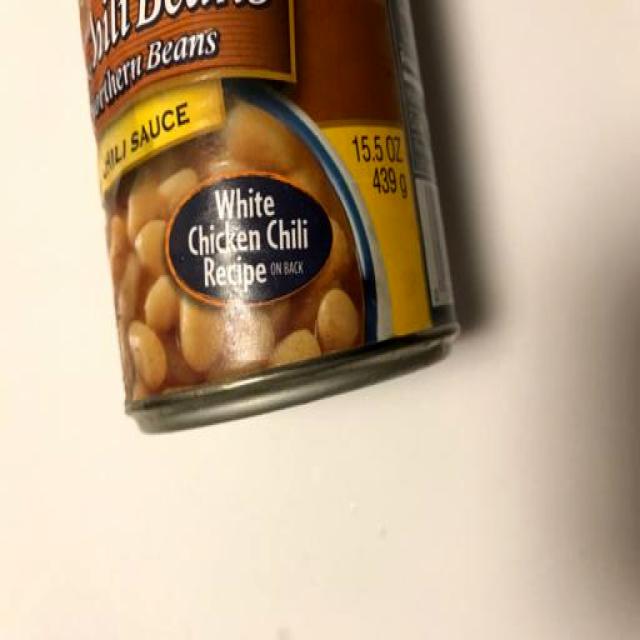
Label: Metal